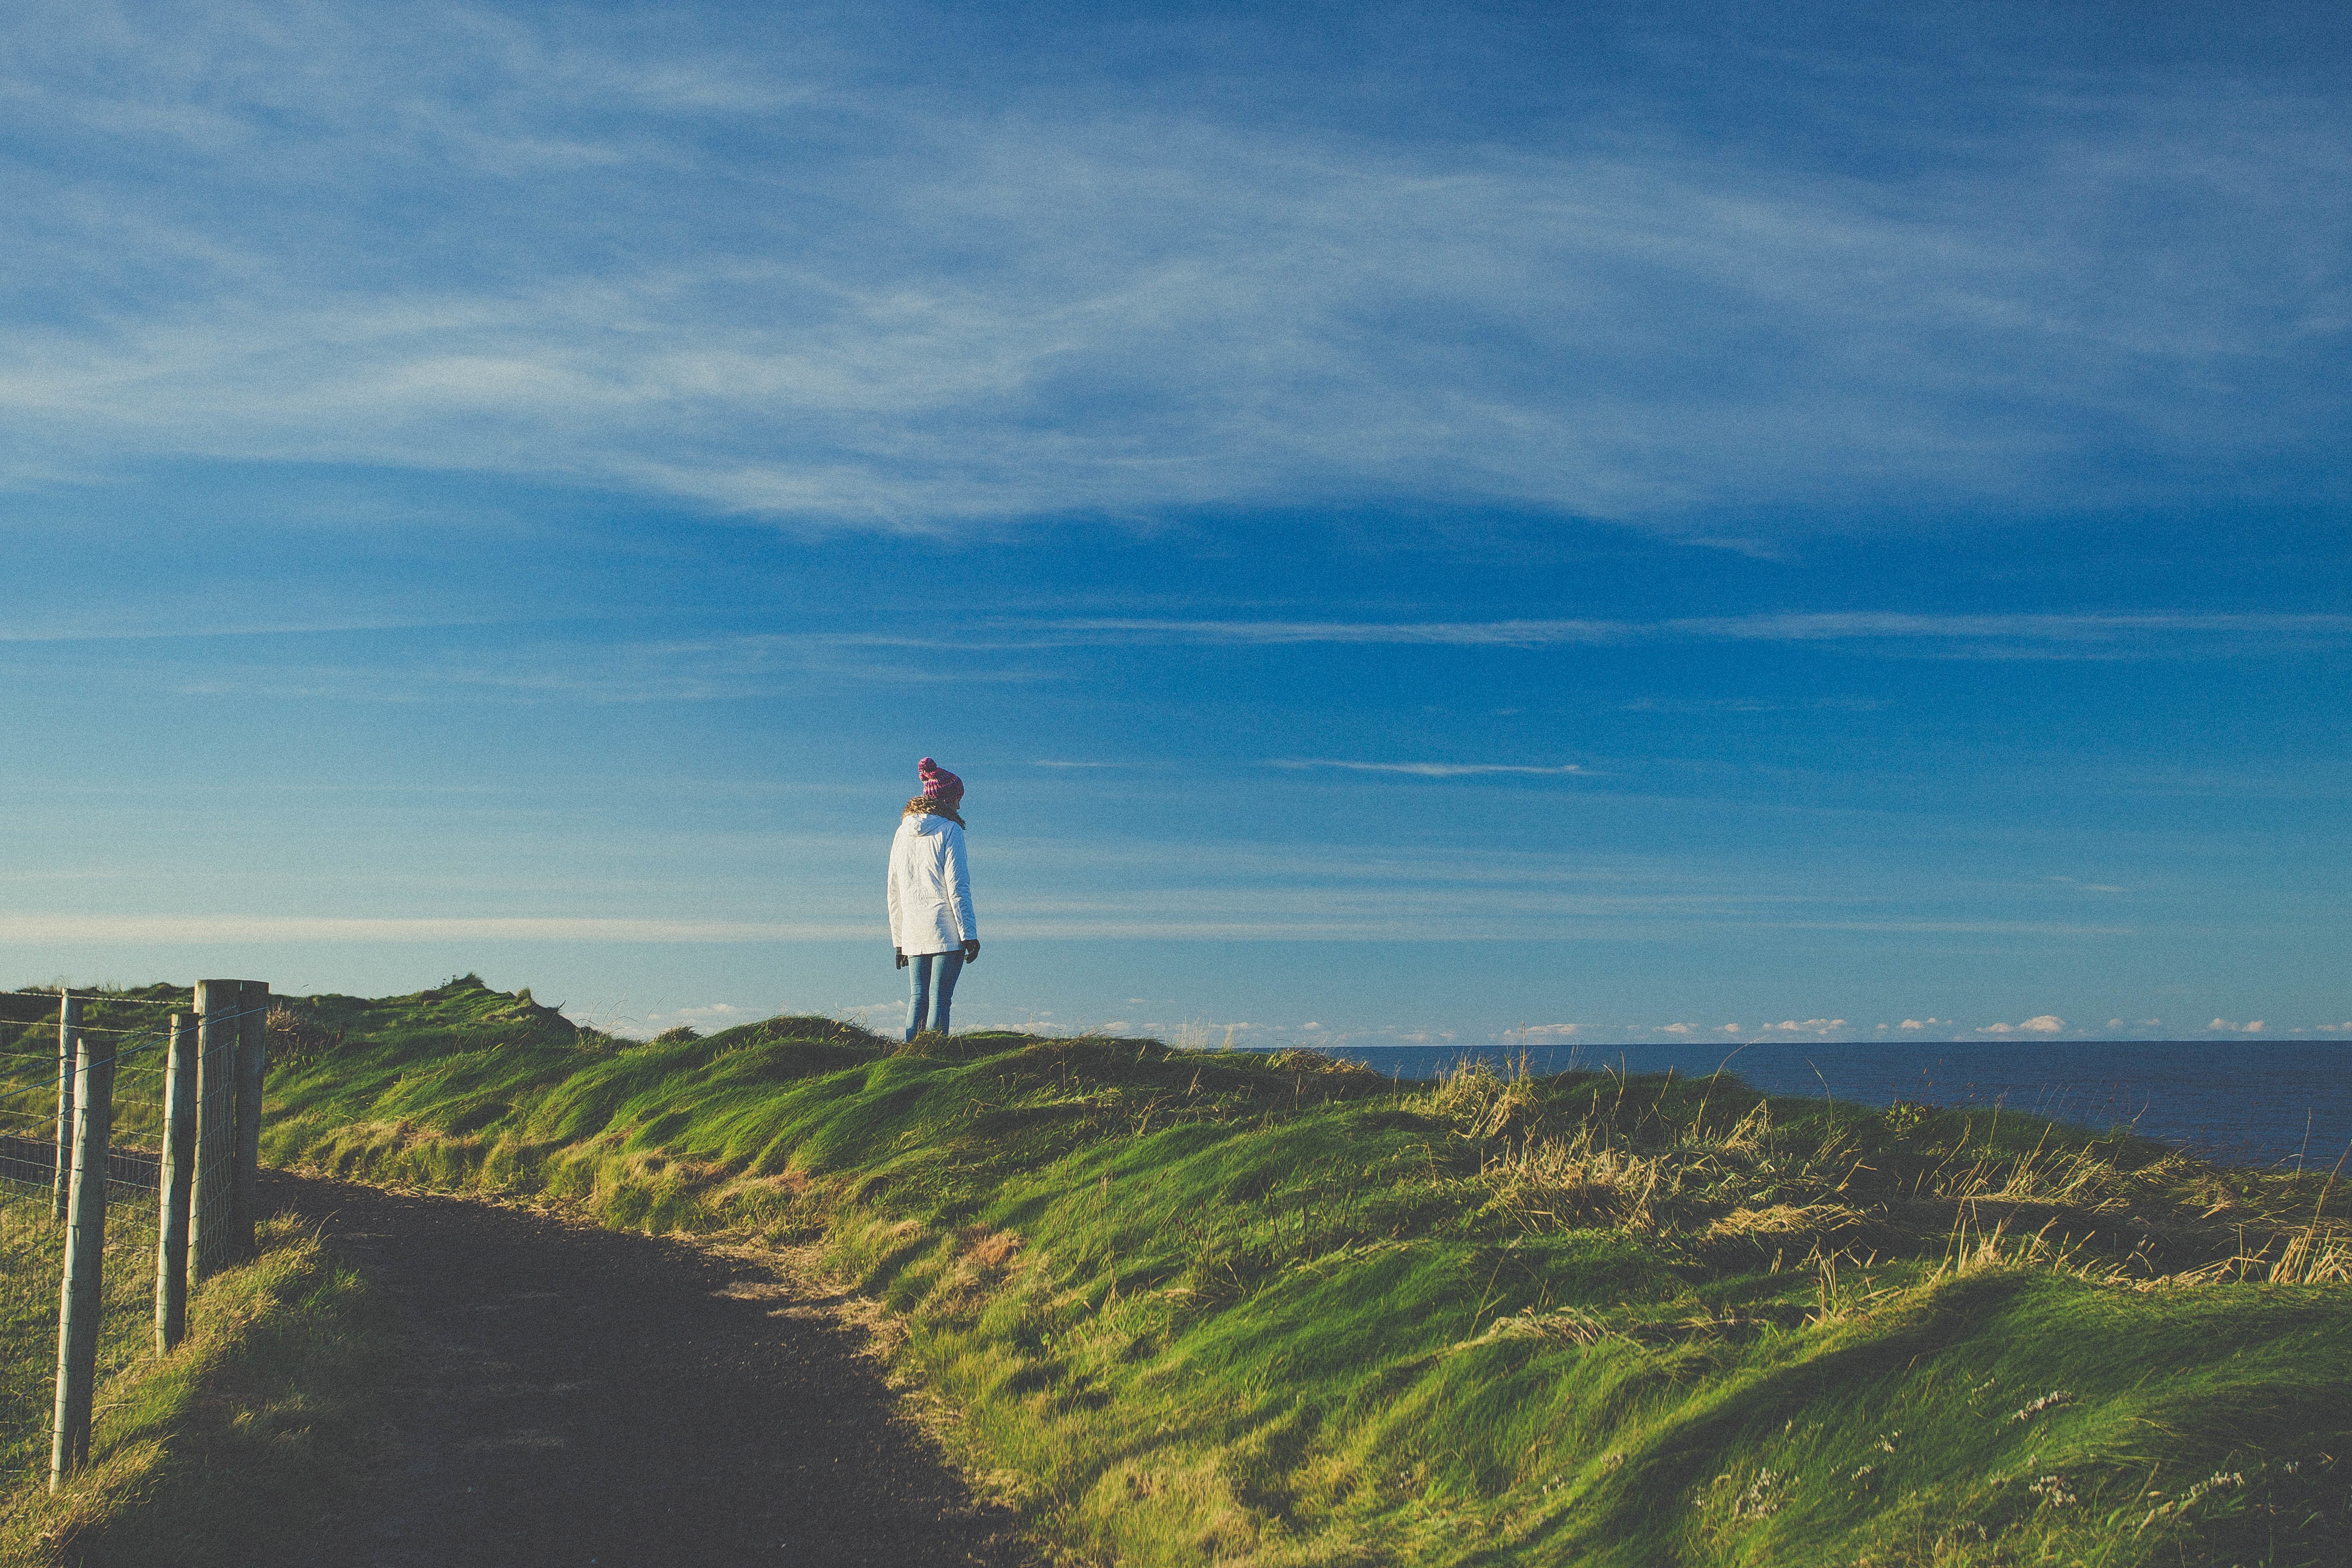
landscape, sea, coast, ocean, horizon, mountain, cloud, sky, morning, hill, wind, mountain range, cliff, tower, terrain, ridge, cape, rural area, landform, mountainous landforms